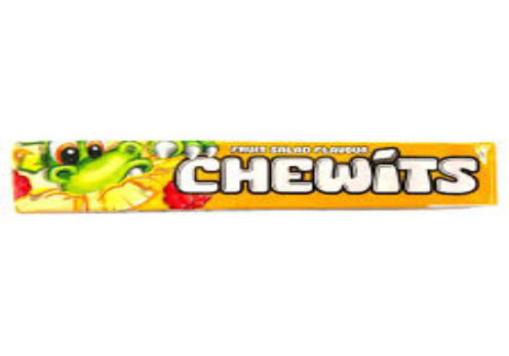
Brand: chewits
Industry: Food